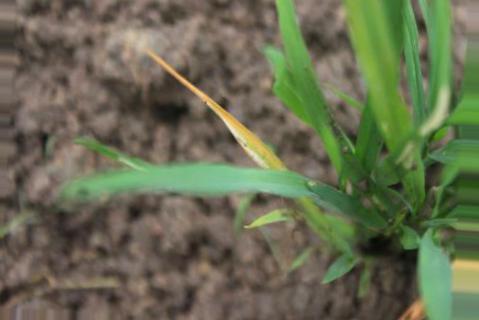
Nhãn: Tungro virus